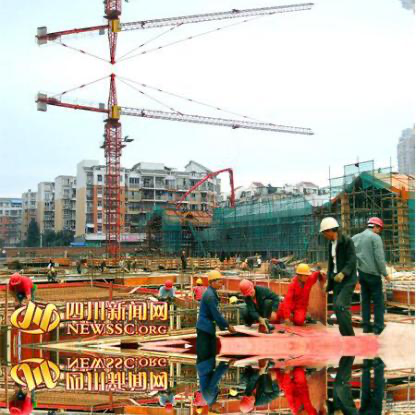
Objects in the image:
label: helmet
label: helmet
label: helmet
label: helmet
label: helmet
label: helmet
label: helmet
label: helmet
label: helmet
label: helmet
label: helmet
label: helmet